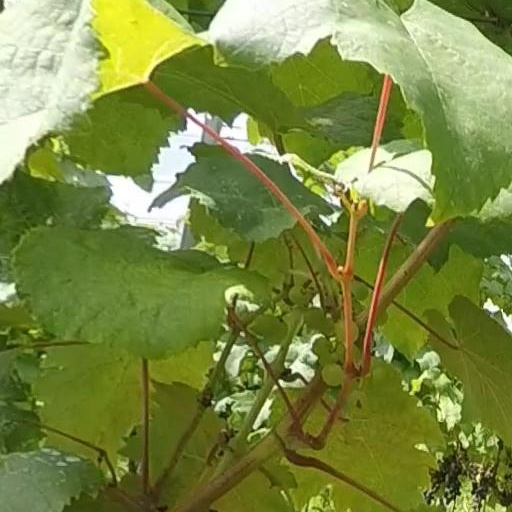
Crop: grape